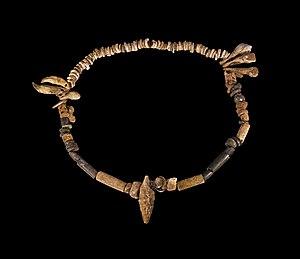
Parue de l’âge du bronze dite de ""Peyrolevado"". Description
Émile Cartailhac, né en 1845 à Marseille et mort en 1921 à Genève, est un préhistorien français qui a contribué à faire admettre l'existence d'un art pariétal paléolithique après l'avoir mise en doute.
Millau est une commune française, sous-préfecture du département de l'Aveyron, en région Occitanie. Située à 70 km au sud-est de Rodez, et à 111 km de Montpellier, elle fait partie de l'ancienne province du Rouergue.